Military history of Pakistan

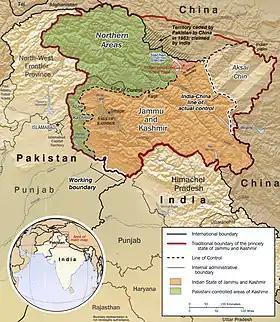
Area shaded in green is Pakistani-controlled Kashmir and area shaded in orange is Indian-controlled Kashmir; the remainder is under Chinese control.

None of the territory of modern Pakistan was ruled by the British, or other European powers, until 1839, when Karachi, then a small fishing village with a mud fort guarding the harbour, was taken, and held as an enclave with a port and military base for the First Afghan War that soon followed. The rest of Sindh was taken in 1843, and in the following decades, first the East India Company, and then after the post-Sepoy Mutiny (1857–1858) direct rule of Queen Victoria of the British Empire, took over most of the country partly through wars, and also treaties. The main wars were that against the Baloch Talpur dynasty, ended by the Battle of Miani (1843) in Sindh, the Anglo-Sikh Wars (1845–1849) and the Anglo-Afghan Wars (1839–1919). By 1893, all modern Pakistan was part of the British Indian Empire, and remained so until independence in 1947.